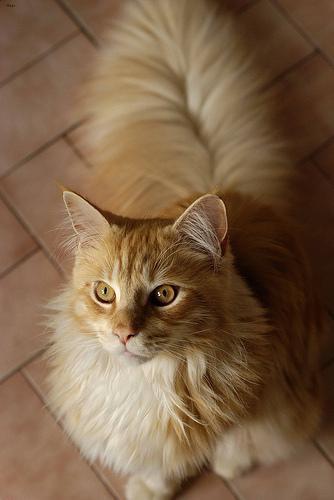
Maine Coon